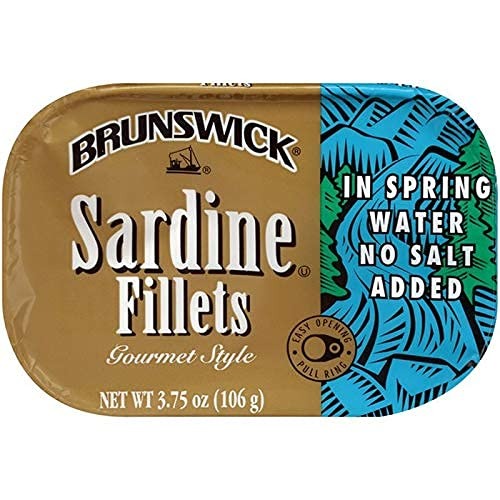
Item Name: Brunswick Sardine Fillets in Spring Water, No Salt Added, 3.75 ounces (Pack of 6)
Value: 22.5
Unit: Ounce

Price: 5.61